Grand Duchess Kira Kirillovna of Russia

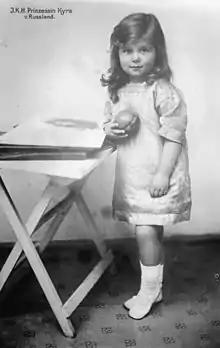
Princess Kira of Russia, ca. 1912

Grand Duchess Kira Kirilovna of Russia was born on 9 May 1909, at her parents' house on Avenue Henri Martin in Paris. Named after her father, she was the second child of Kirill Vladimirovich, Grand Duke of Russia, and his wife, Princess Victoria Melita of Saxe-Coburg and Gotha. Her parents were then living in exile because their marriage had not been approved by Tsar Nicholas II due to the fact that they were first cousins. The Russian Orthodox religion forbids the marriage of two first cousins, so they had been forced to live abroad. In addition, her mother had divorced her former husband, Ernst Ludwig, Grand Duke of Hesse, the brother of the Empress Alexandra Feodorovna.